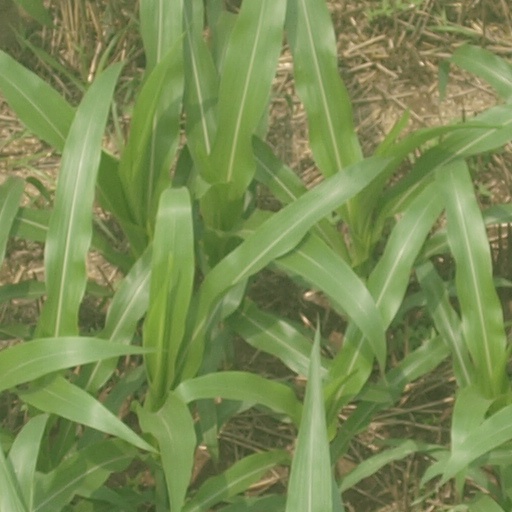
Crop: maize; corn